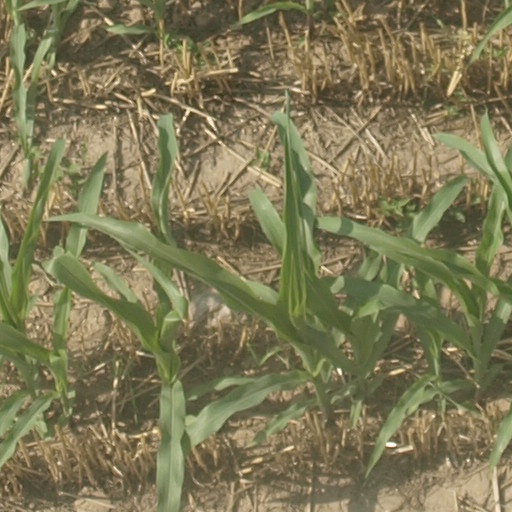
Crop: maize; corn